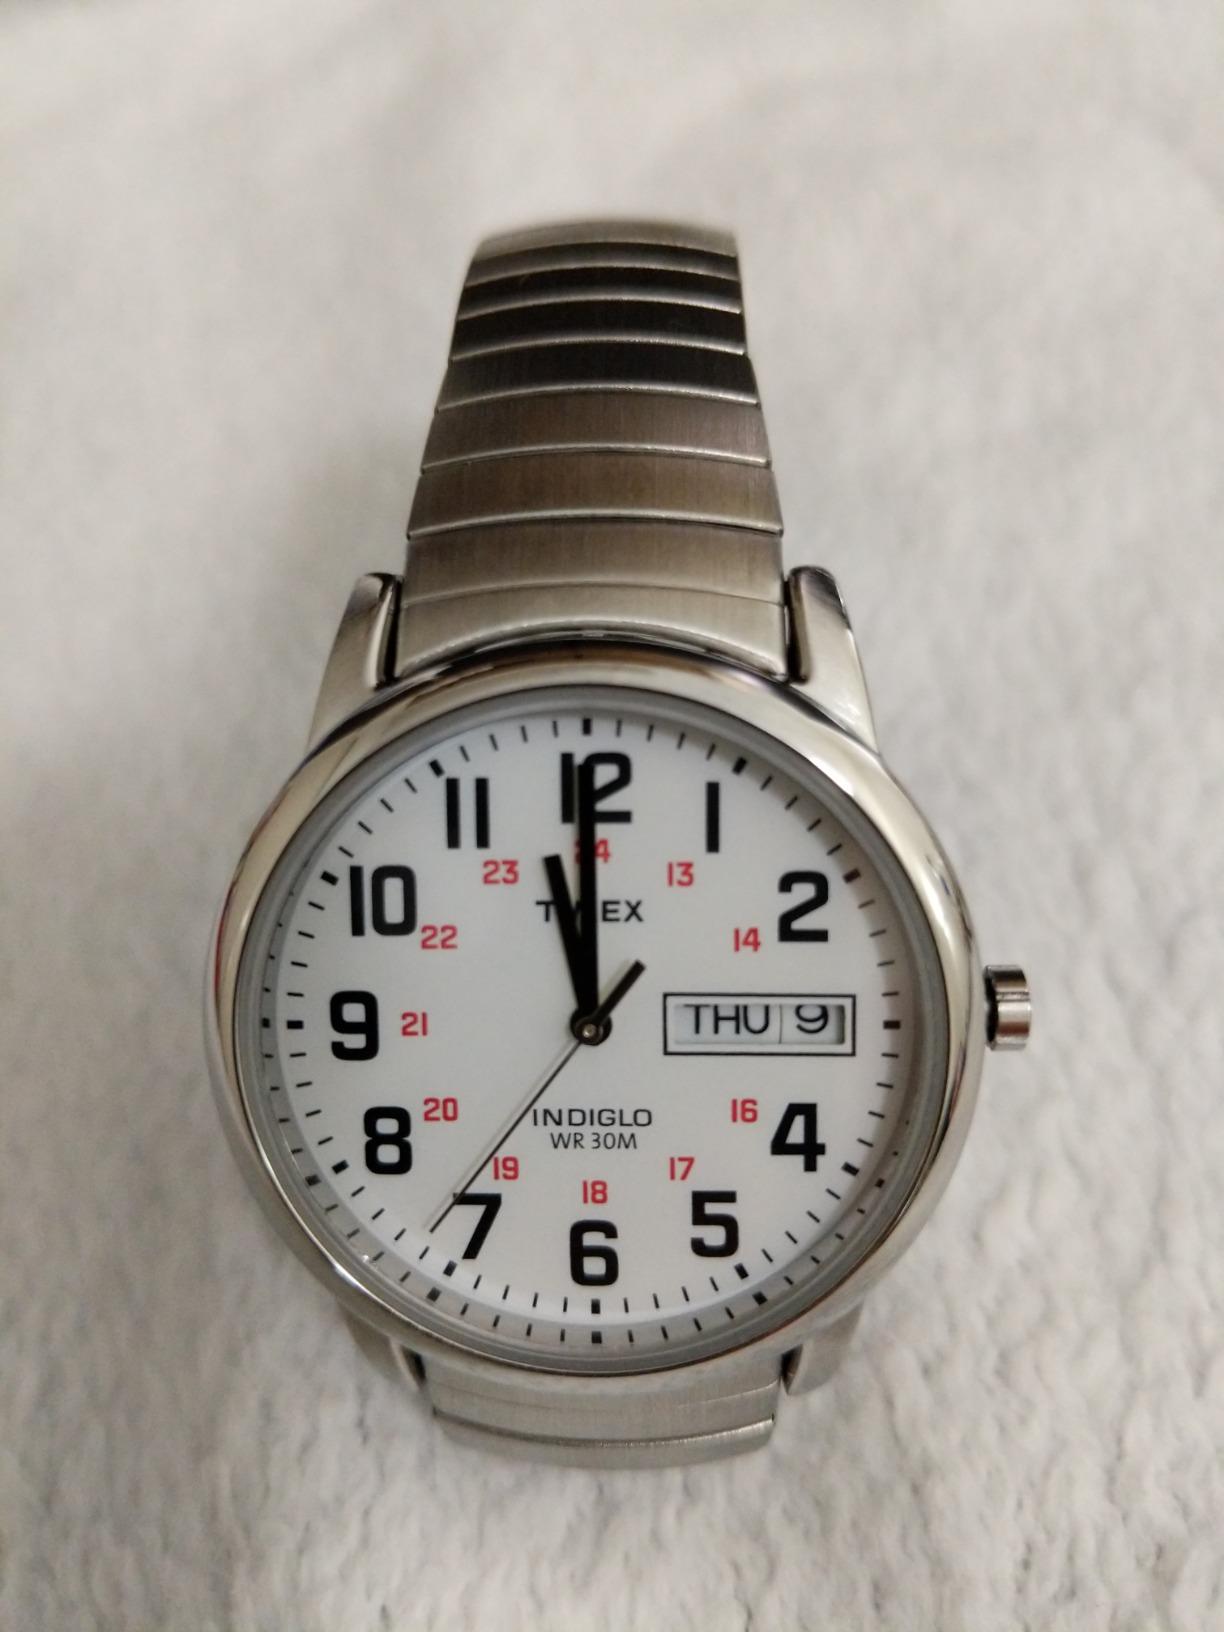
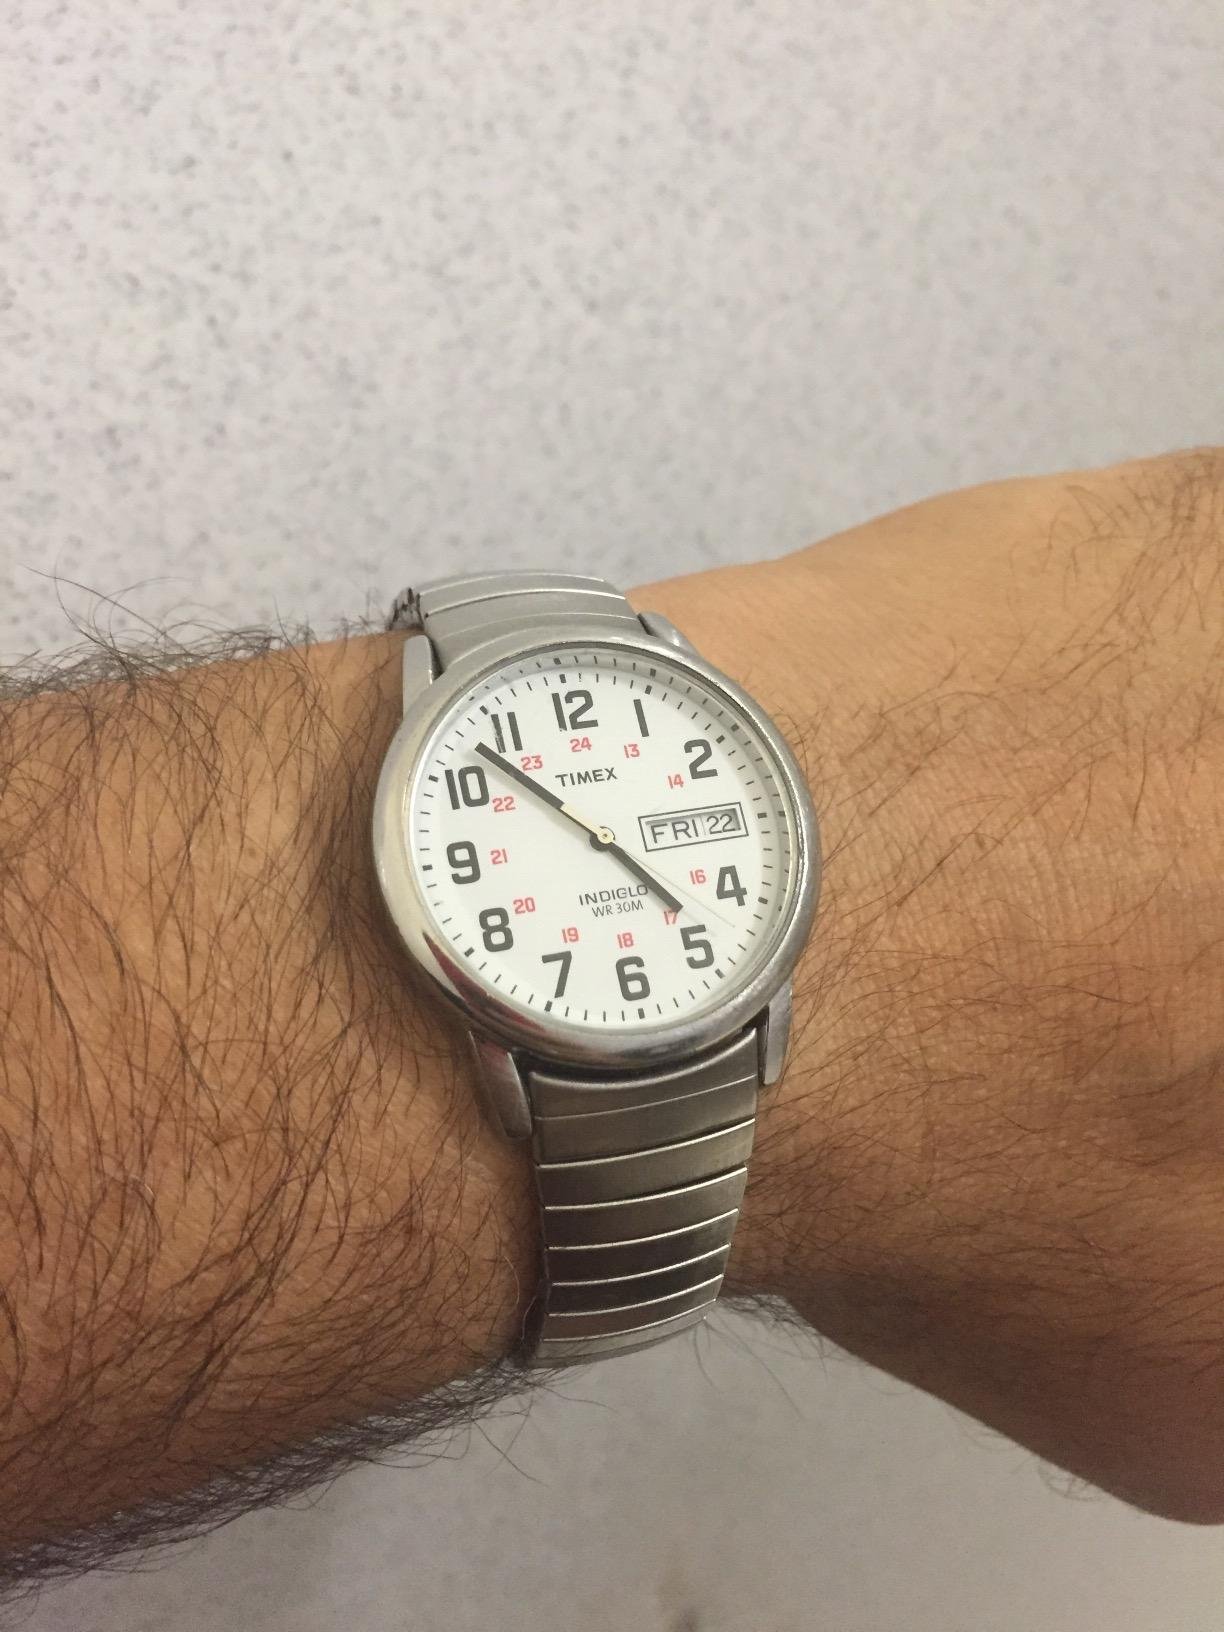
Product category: accessories_watch
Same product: yes